Joseph Ujlaki

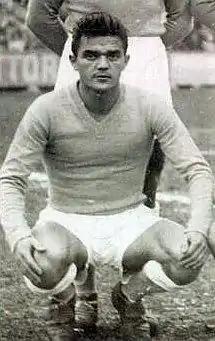
Ujlaki in 1951

Joseph Ujlaki (10 August 1929 – 13 February 2006) was a French-Hungarian footballer who was one of the best right wingers in Division 1 (190 goals) in the 1950s and 1960s.